Estado Novo (Brazil)

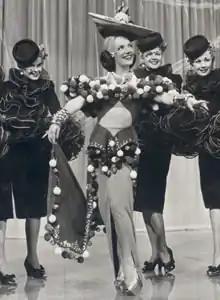
Carmen Miranda was a symbol of the "Good Neighbor policy" between the United States and Brazil.

Some of the Estado Novo's characteristics resemble Castilhism, of which Getúlio was a supporter. It had three basic principles valued by the Estado Novo: the choice of rulers based on their moral purity and not on their popular representativeness; in politics, political party disputes should be eliminated, valuing only virtue; the ruler should regenerate society, and the state should lead the transformation and modernization of society.